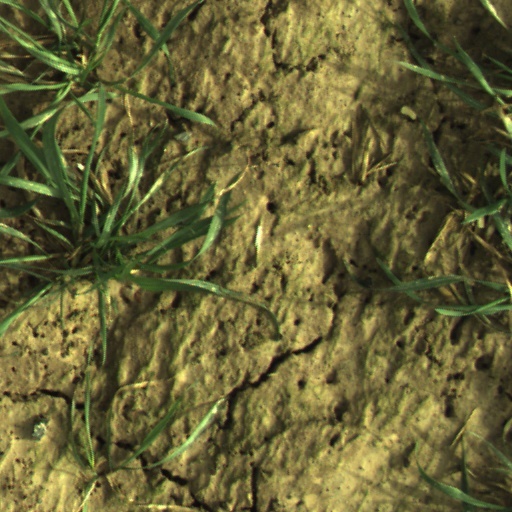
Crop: wheat